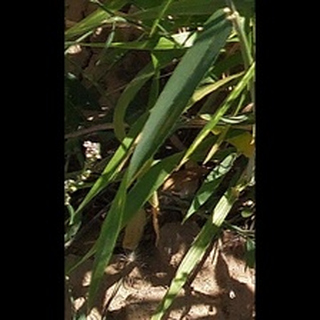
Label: healthy_wheat